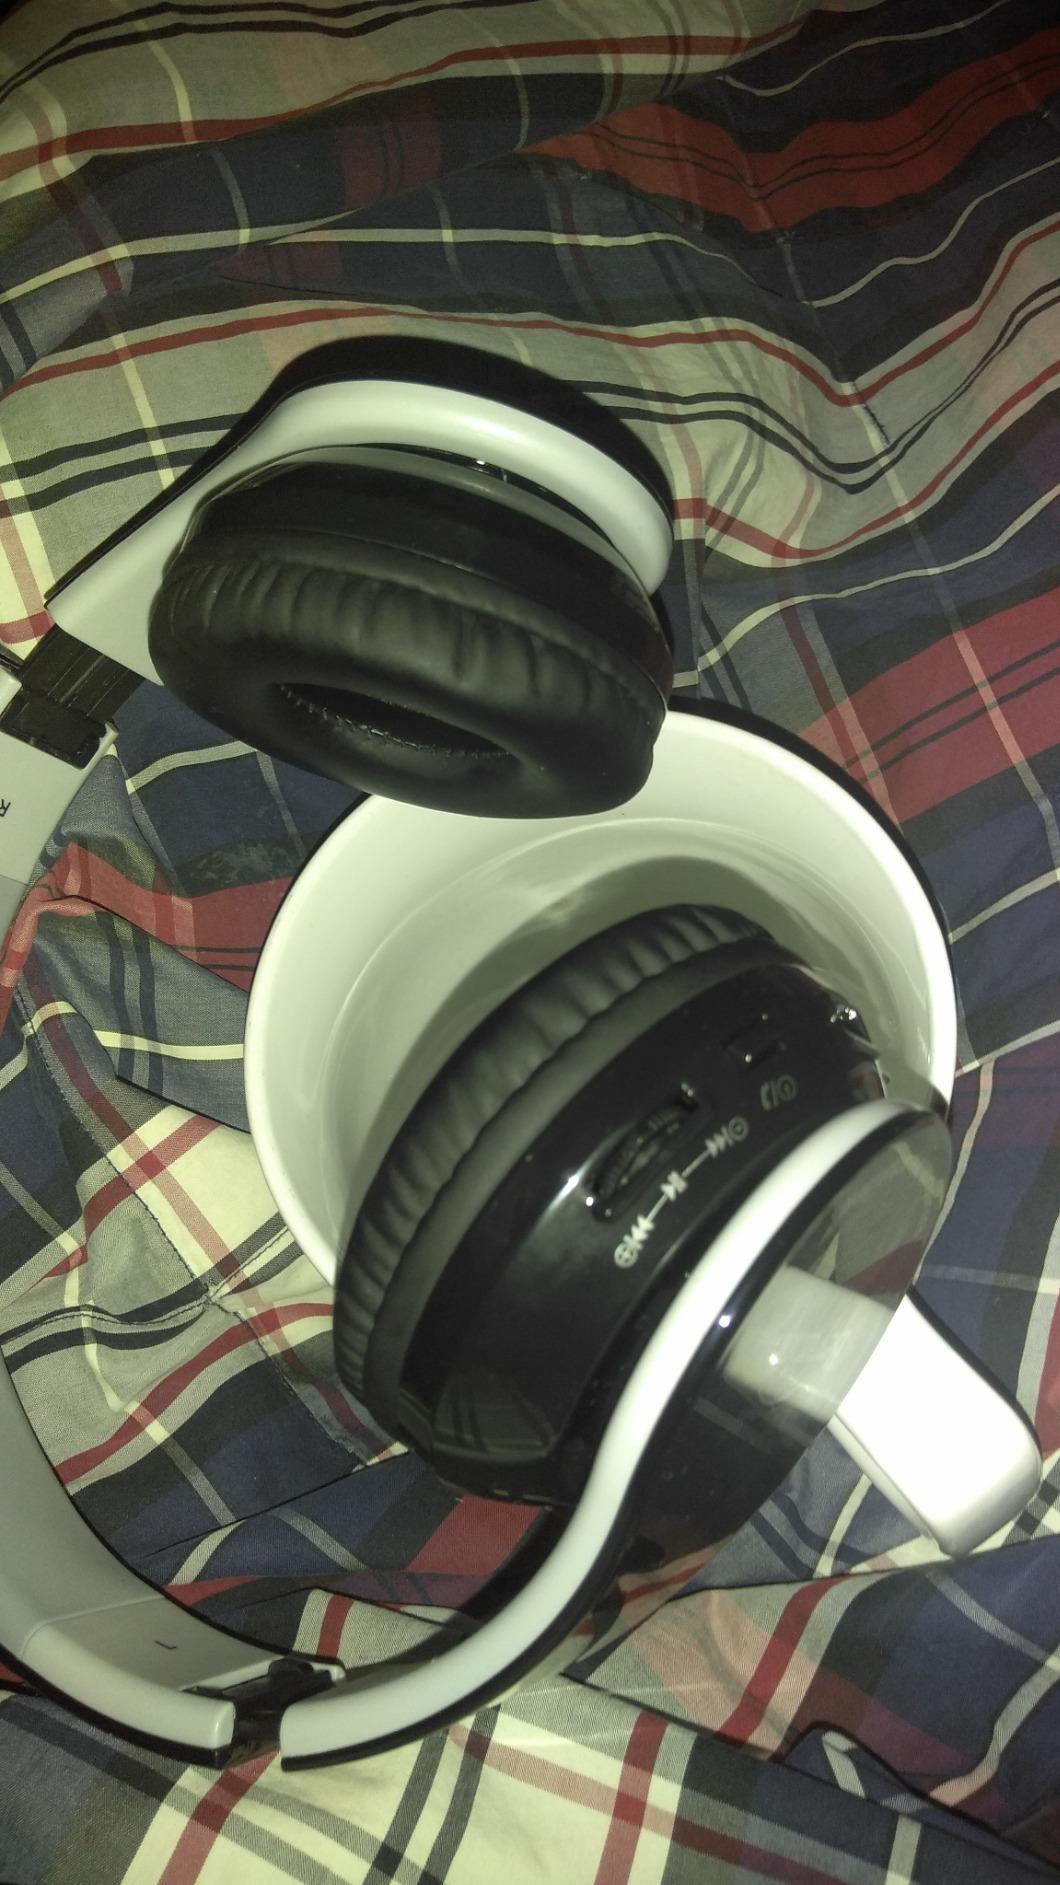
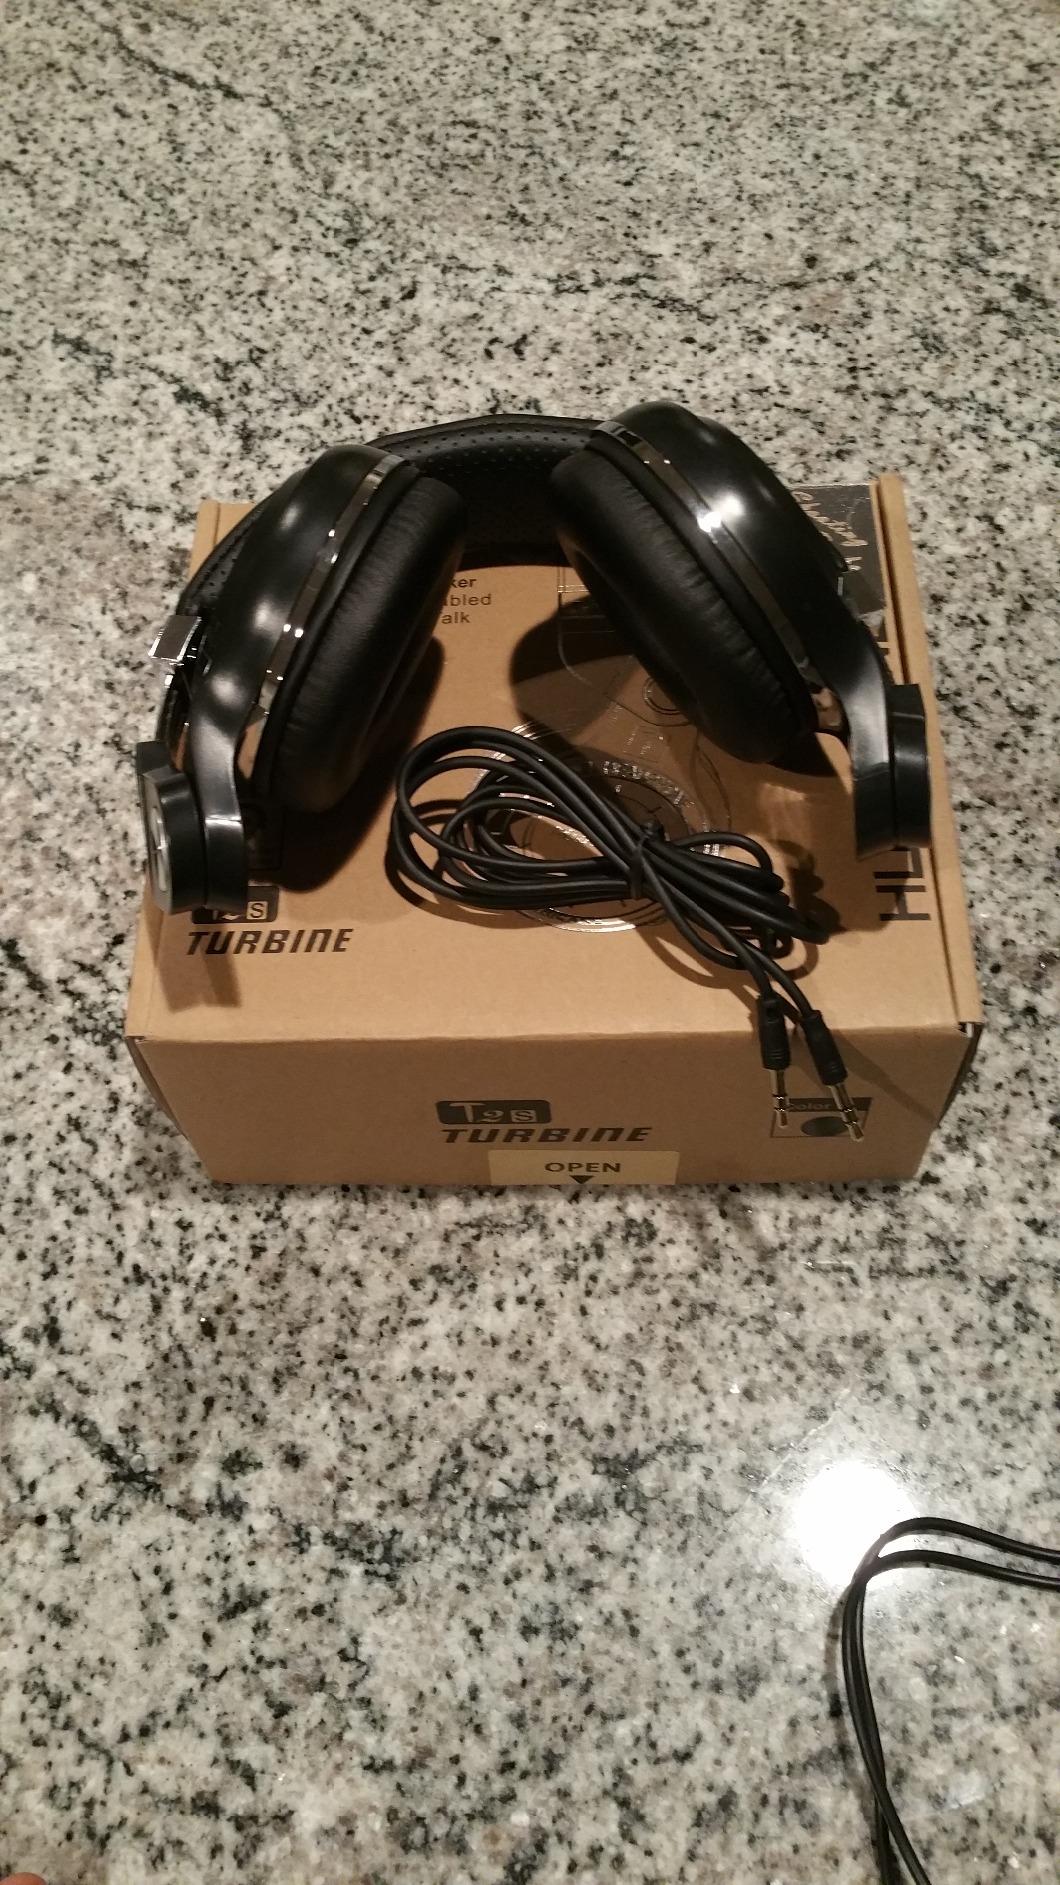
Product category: headphones
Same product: no